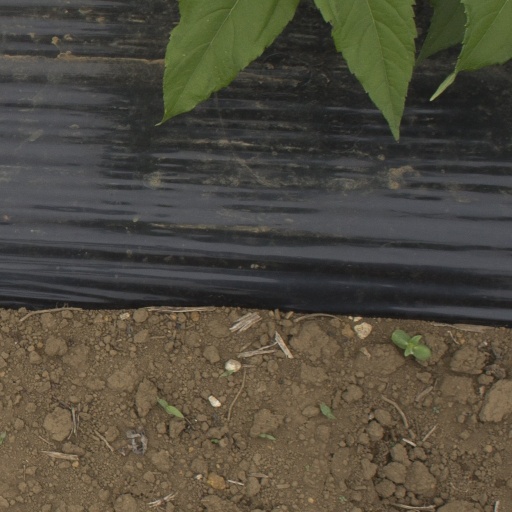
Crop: Jerusalem artichoke